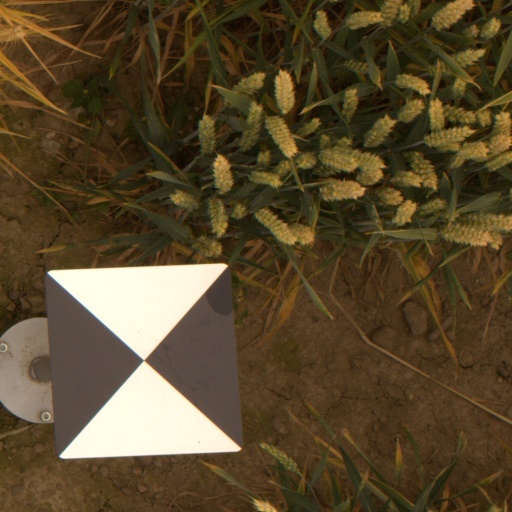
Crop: wheat